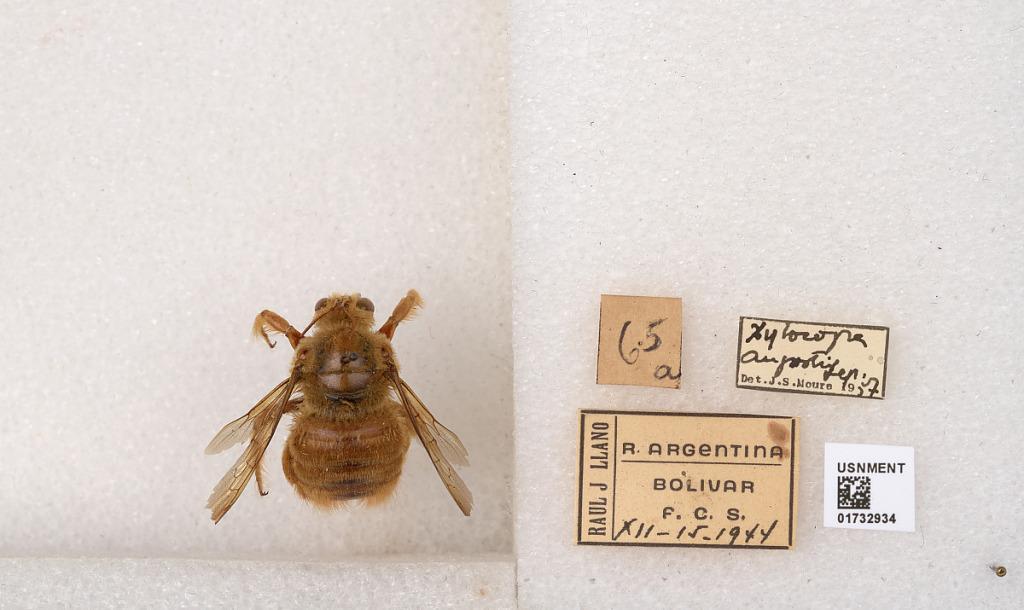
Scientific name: Xylocopa (Neoxylocopa) augusti Lepeletier
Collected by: R. Llano
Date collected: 1944-12-15
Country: Argentina
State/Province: Buenos Aires
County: Bolivar
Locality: Bolivar, F. C. S.
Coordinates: -34.6263, -58.8656
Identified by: Moure, J. S.